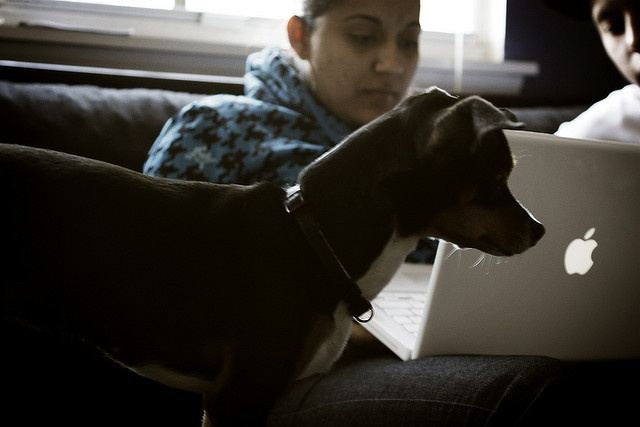
A dog looking intently at something by a persons laptop.
A brown dog standing next to some people using a laptop
A BOY AND GIRL ON A LAPTOP NEXT TO A PUPPY ON THE COUCH.
A young man sitting in front of a laptop computer.
Alert dog near a boy using a laptop, on his lap.